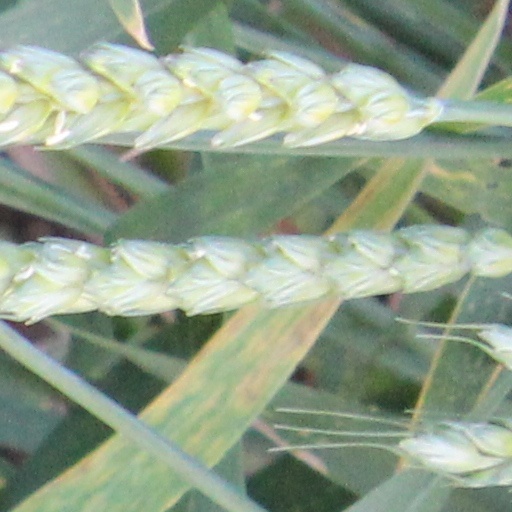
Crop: wheat